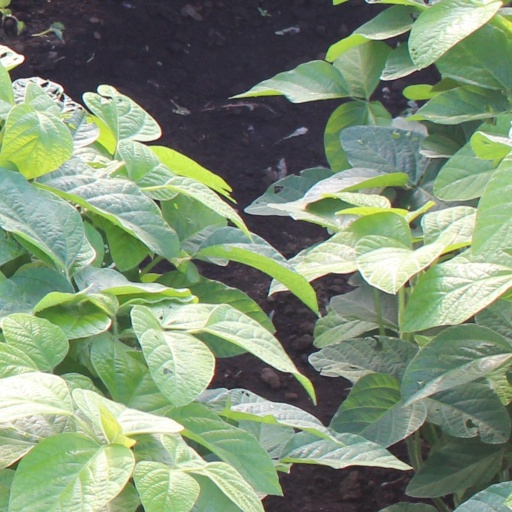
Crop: soybean